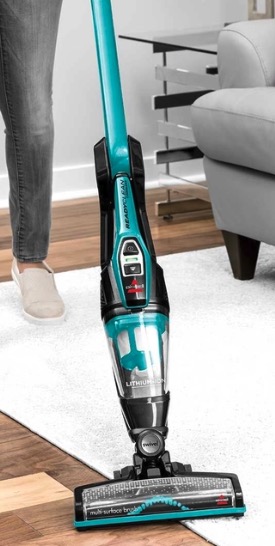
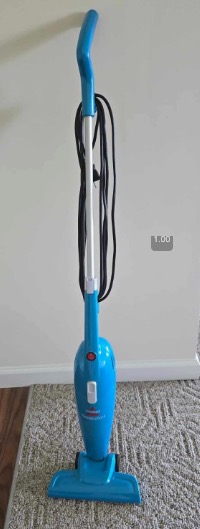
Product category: items_vacuum
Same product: no